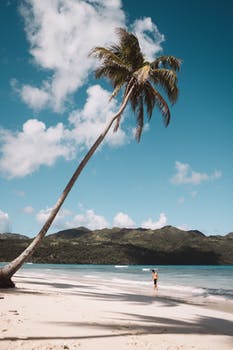
Label: No Watermark